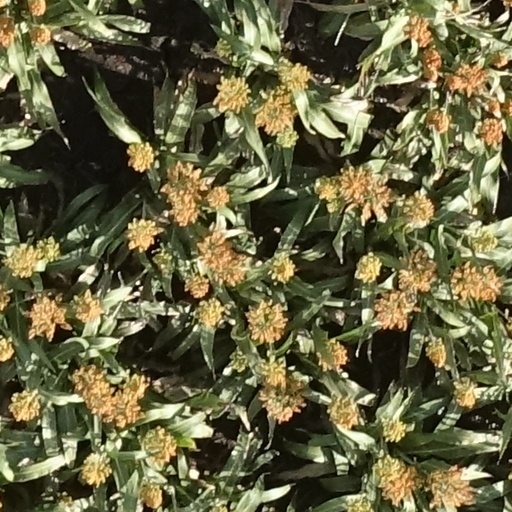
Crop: sorghum